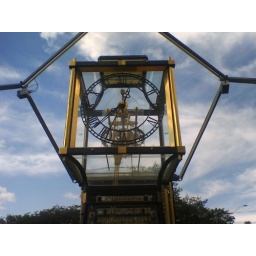
clock in the sky